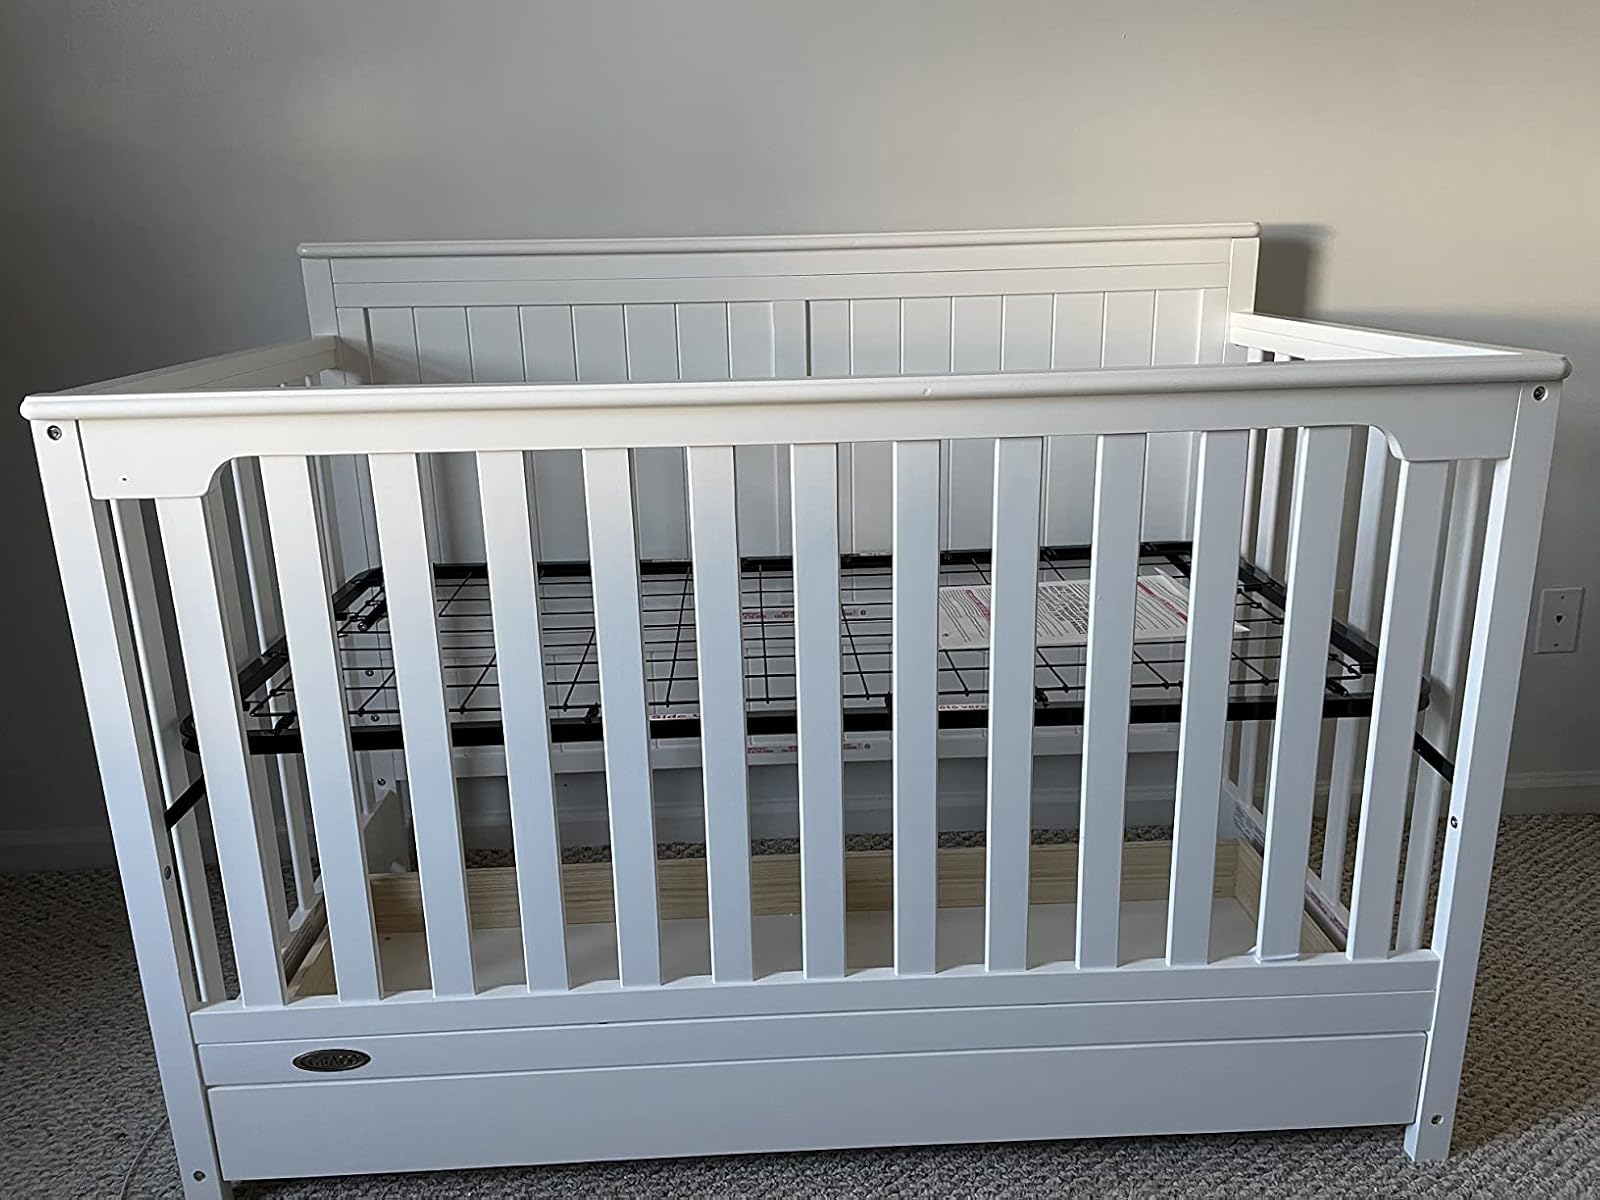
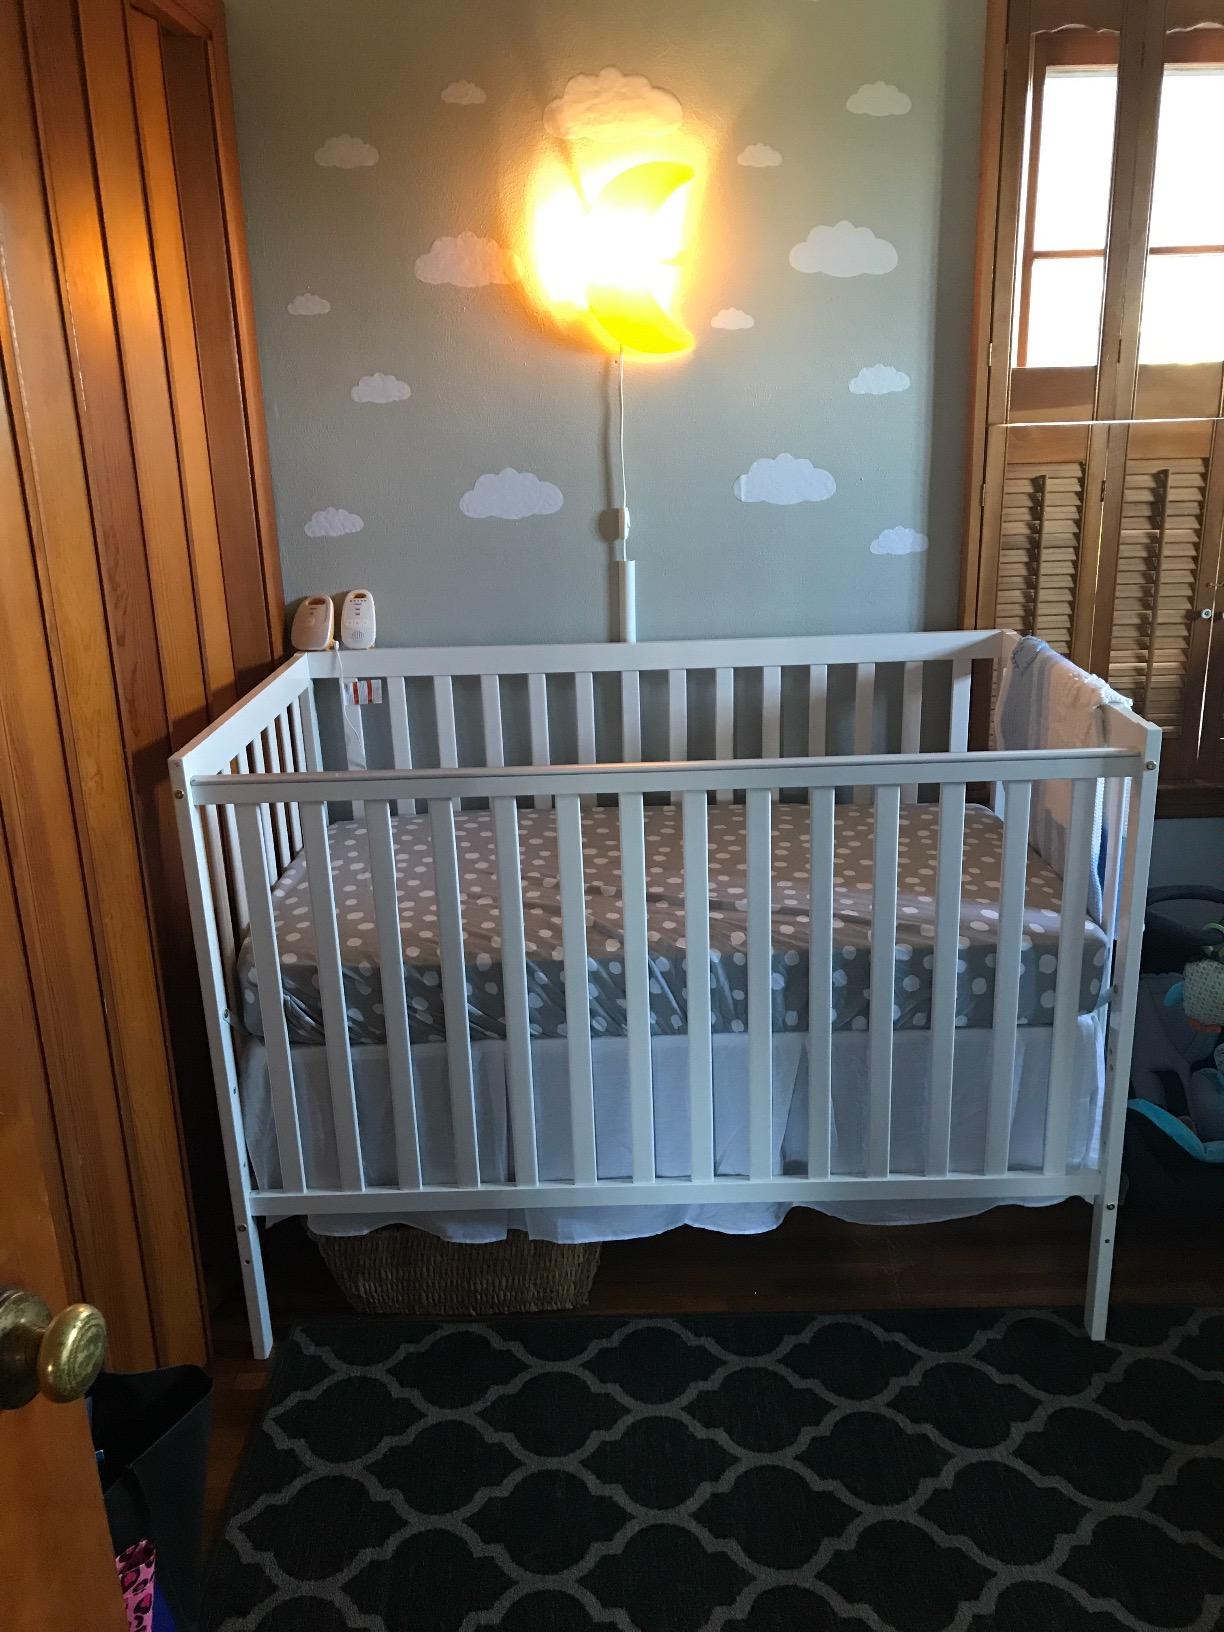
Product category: products_crib
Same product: no